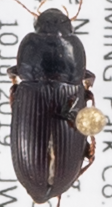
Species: Harpalus nigritarsis
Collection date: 2019-07-10
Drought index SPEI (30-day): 0.47
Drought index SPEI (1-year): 0.2
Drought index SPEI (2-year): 1.28